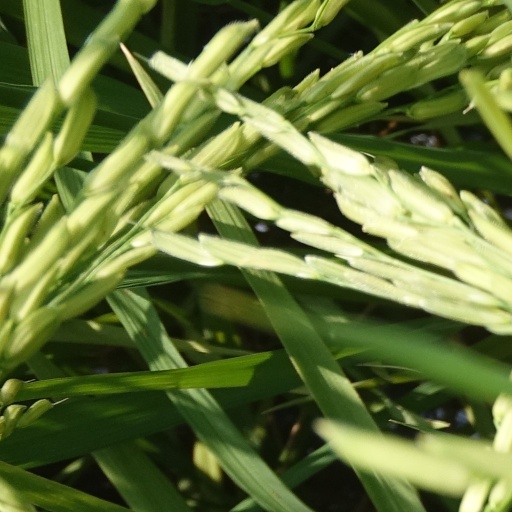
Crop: rice